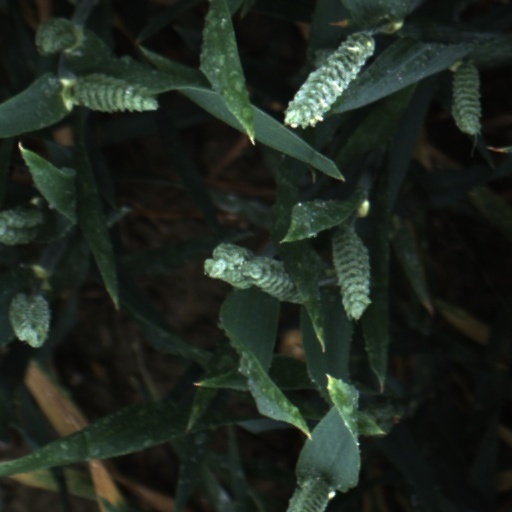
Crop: wheat